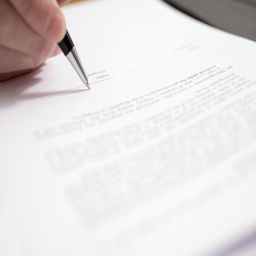
how to sign a document for someone else & note your initials